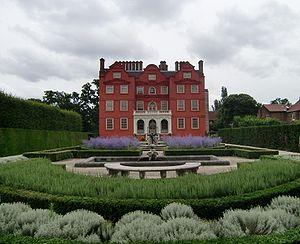
Le Kew Palace, également appelé la maison hollandaise, est un palais royal britannique situé dans les fameux jardins appelés Kew Gardens, sur les rives de la Tamise en amont de Londres. Au moins trois palais se sont succédé à Kew, dont deux connus sous le nom de Kew Palace. Le tout premier bâtiment n'a peut-être pas été connu sous le nom de Kew car aucune trace écrite n'a subsisté autrement que par les mots d'un membre de la cour. Le bâtiment présentement existant est ouvert aux visiteurs. Une fondation de charité indépendante, Historic Royal Palaces, a la charge de son entretien et ne reçoit aucune subvention du gouvernement ni de la Couronne.
Cet article recense les sites inscrits au patrimoine mondial au Royaume-Uni. Ces sites sont choisis par le comité du patrimoine mondial de l'UNESCO, une institution spécialisée de l'Organisation des Nations unies, pour leur valeur culturelle ou naturelle.